Daley Blind

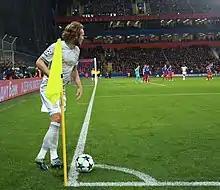
Blind taking a corner for Manchester United in the 2017–18 UEFA Champions League

Although throughout the previous season Blind was used as a defensive midfielder or left back, Blind started the season as a centre back, where he played for the majority of the season. On 12 September 2015, he scored his first goal of the season in a 3–1 win against Liverpool at Old Trafford, also being named man of the match for his performance.